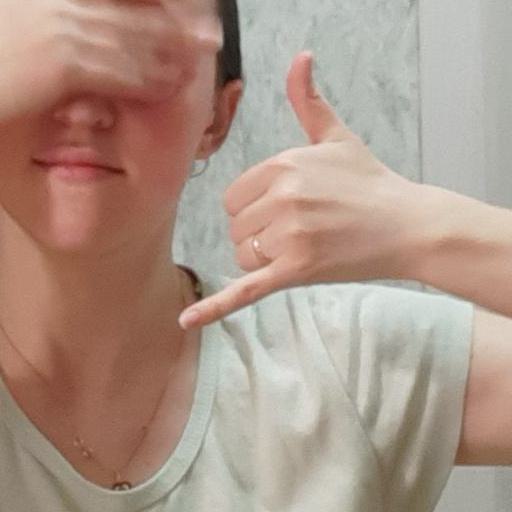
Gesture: call